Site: brandenburg
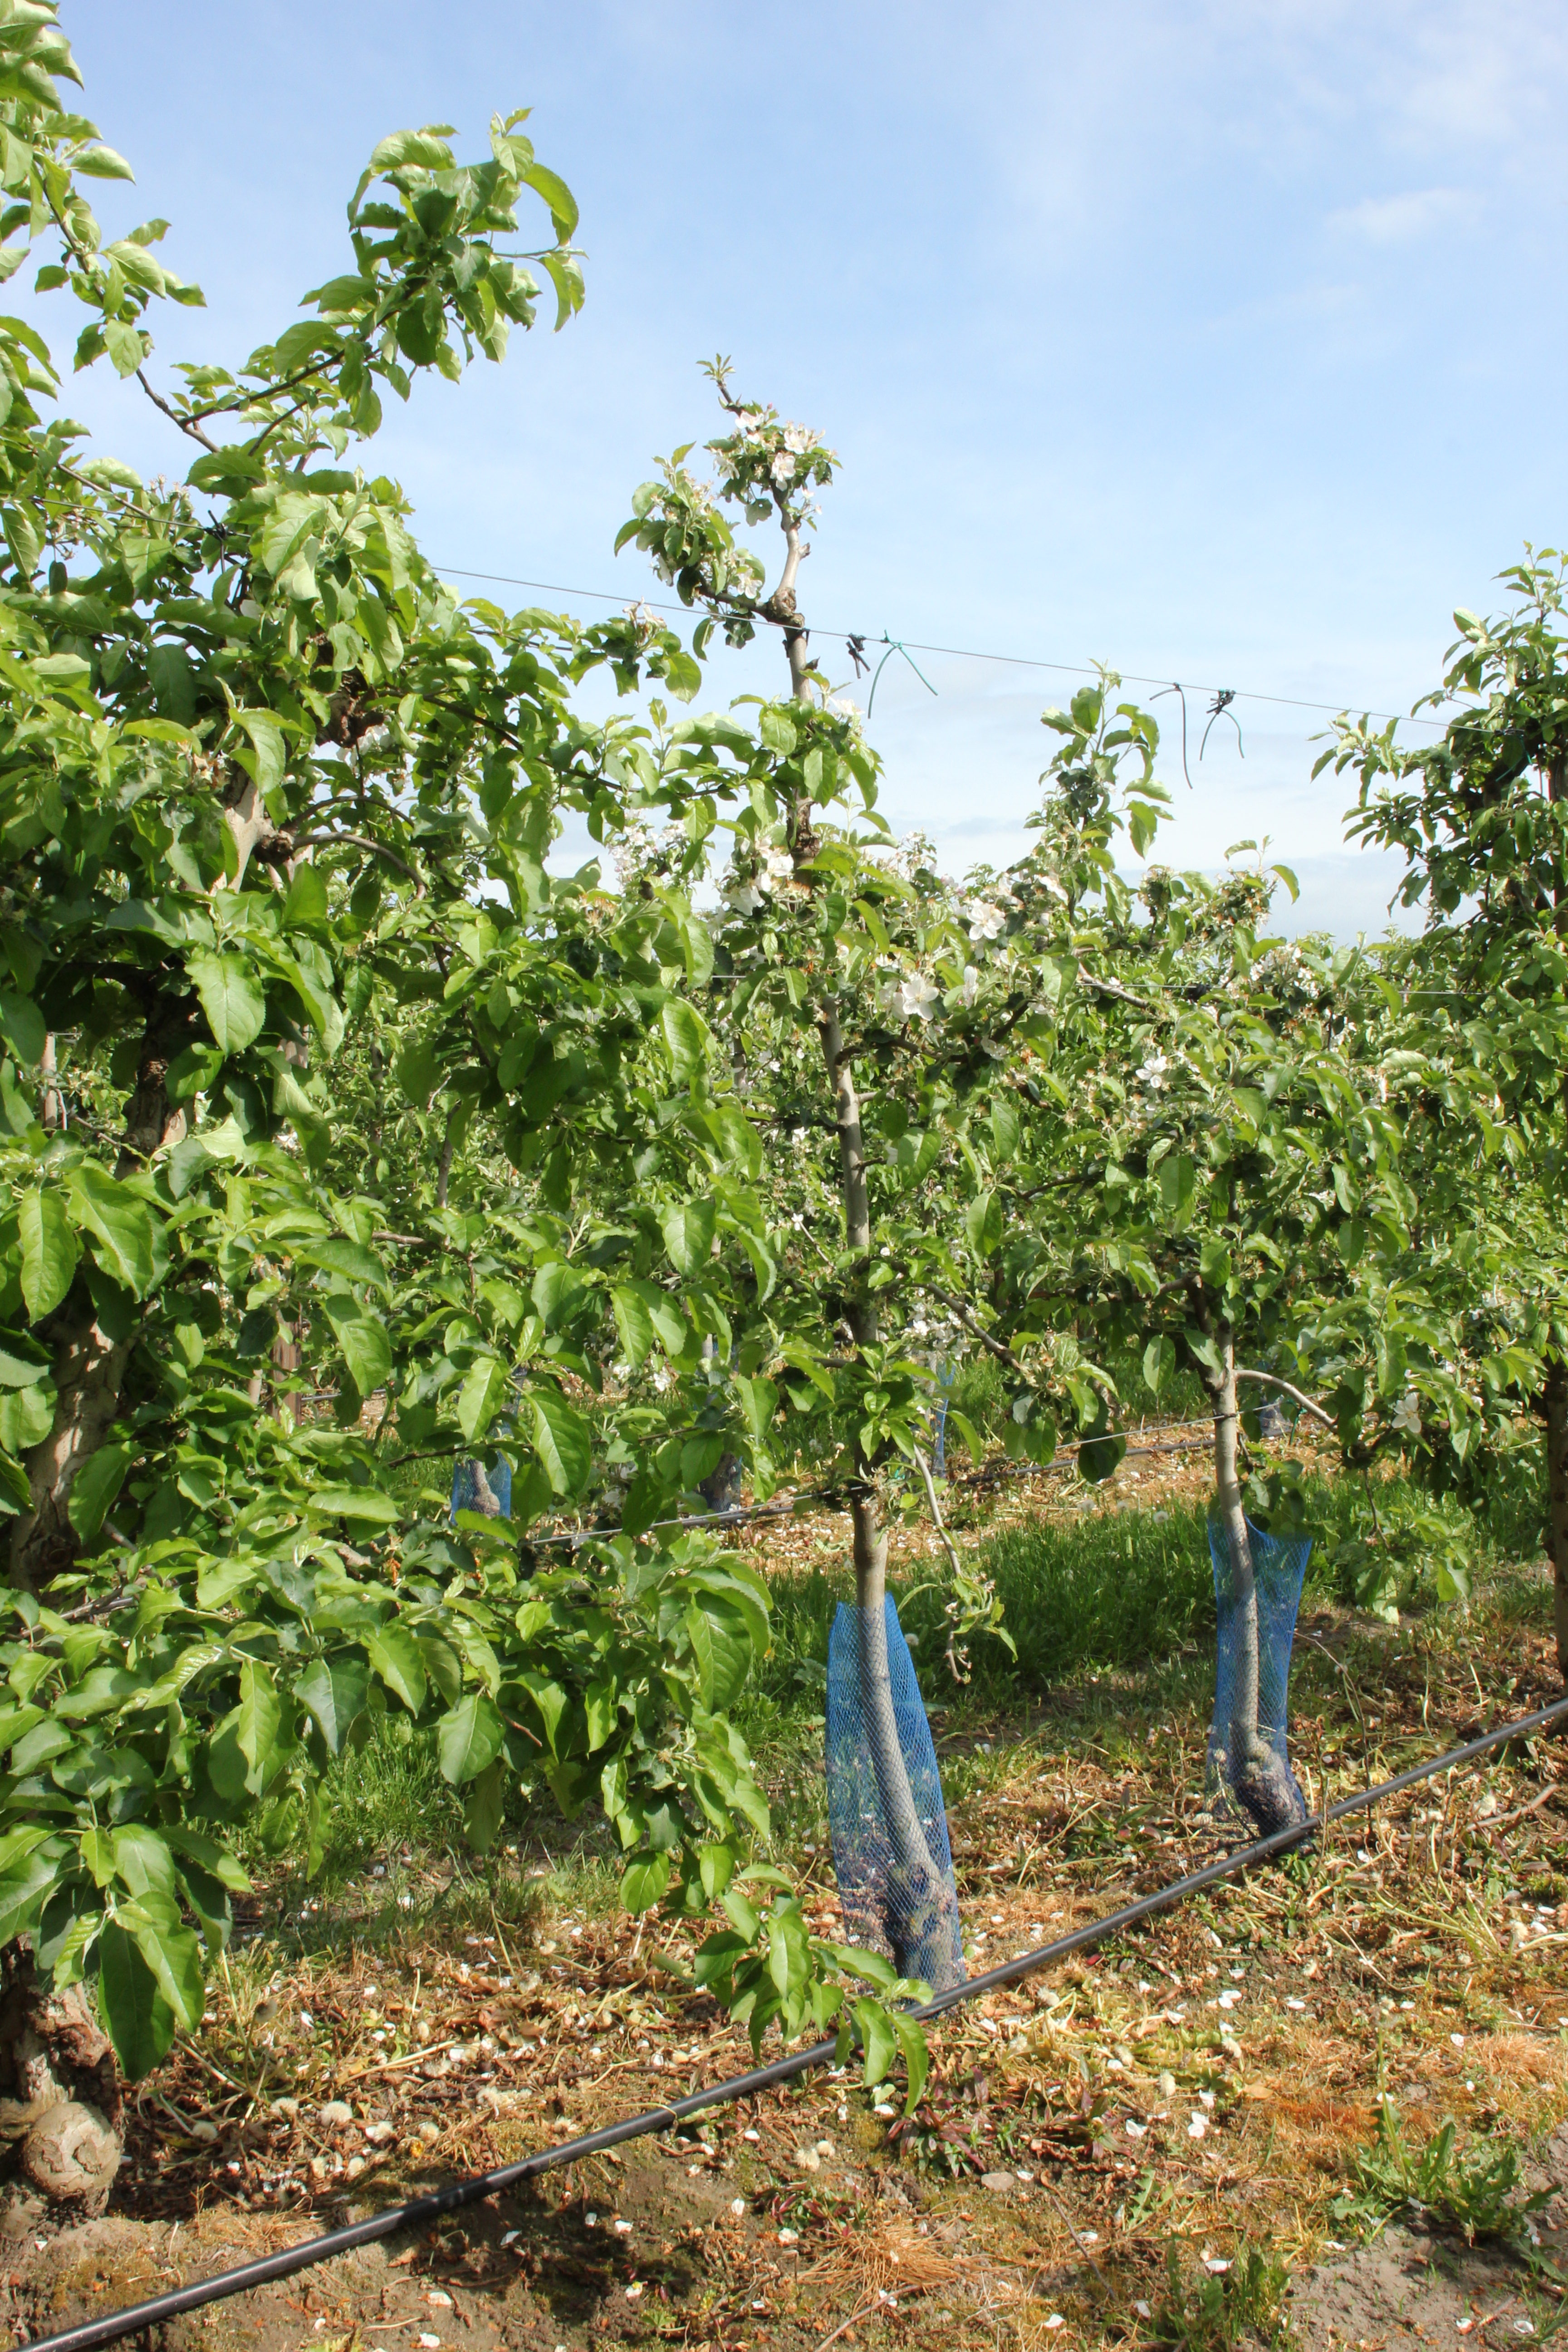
Growth stage (BBCH 67): Flowering